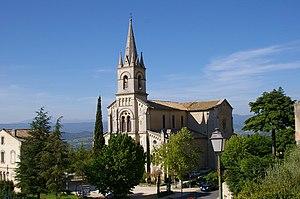
église neuve de Bonnieux (84), France
Bonnieux est une commune française, située dans le département de Vaucluse en région Provence-Alpes-Côte d'Azur. On appelle ses habitants les Bonnieulais.